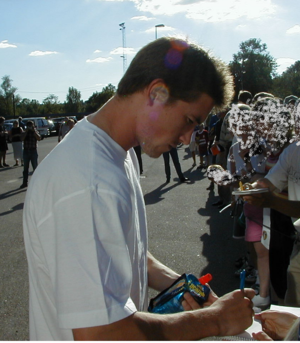
Le Leeds United Football Club, communément appelé Leeds United ou de manière informelle Leeds, est un club de football professionnel anglais basé dans la ville de Leeds. Le club est fondé en 1919, à la suite de la dissolution de Leeds City, et évolue depuis au stade d'Elland Road dans le quartier de Beeston. Le surnom du club, The Peacocks provient de l'ancien nom de la rue où se dresse le stade, The Old Peacock Ground.